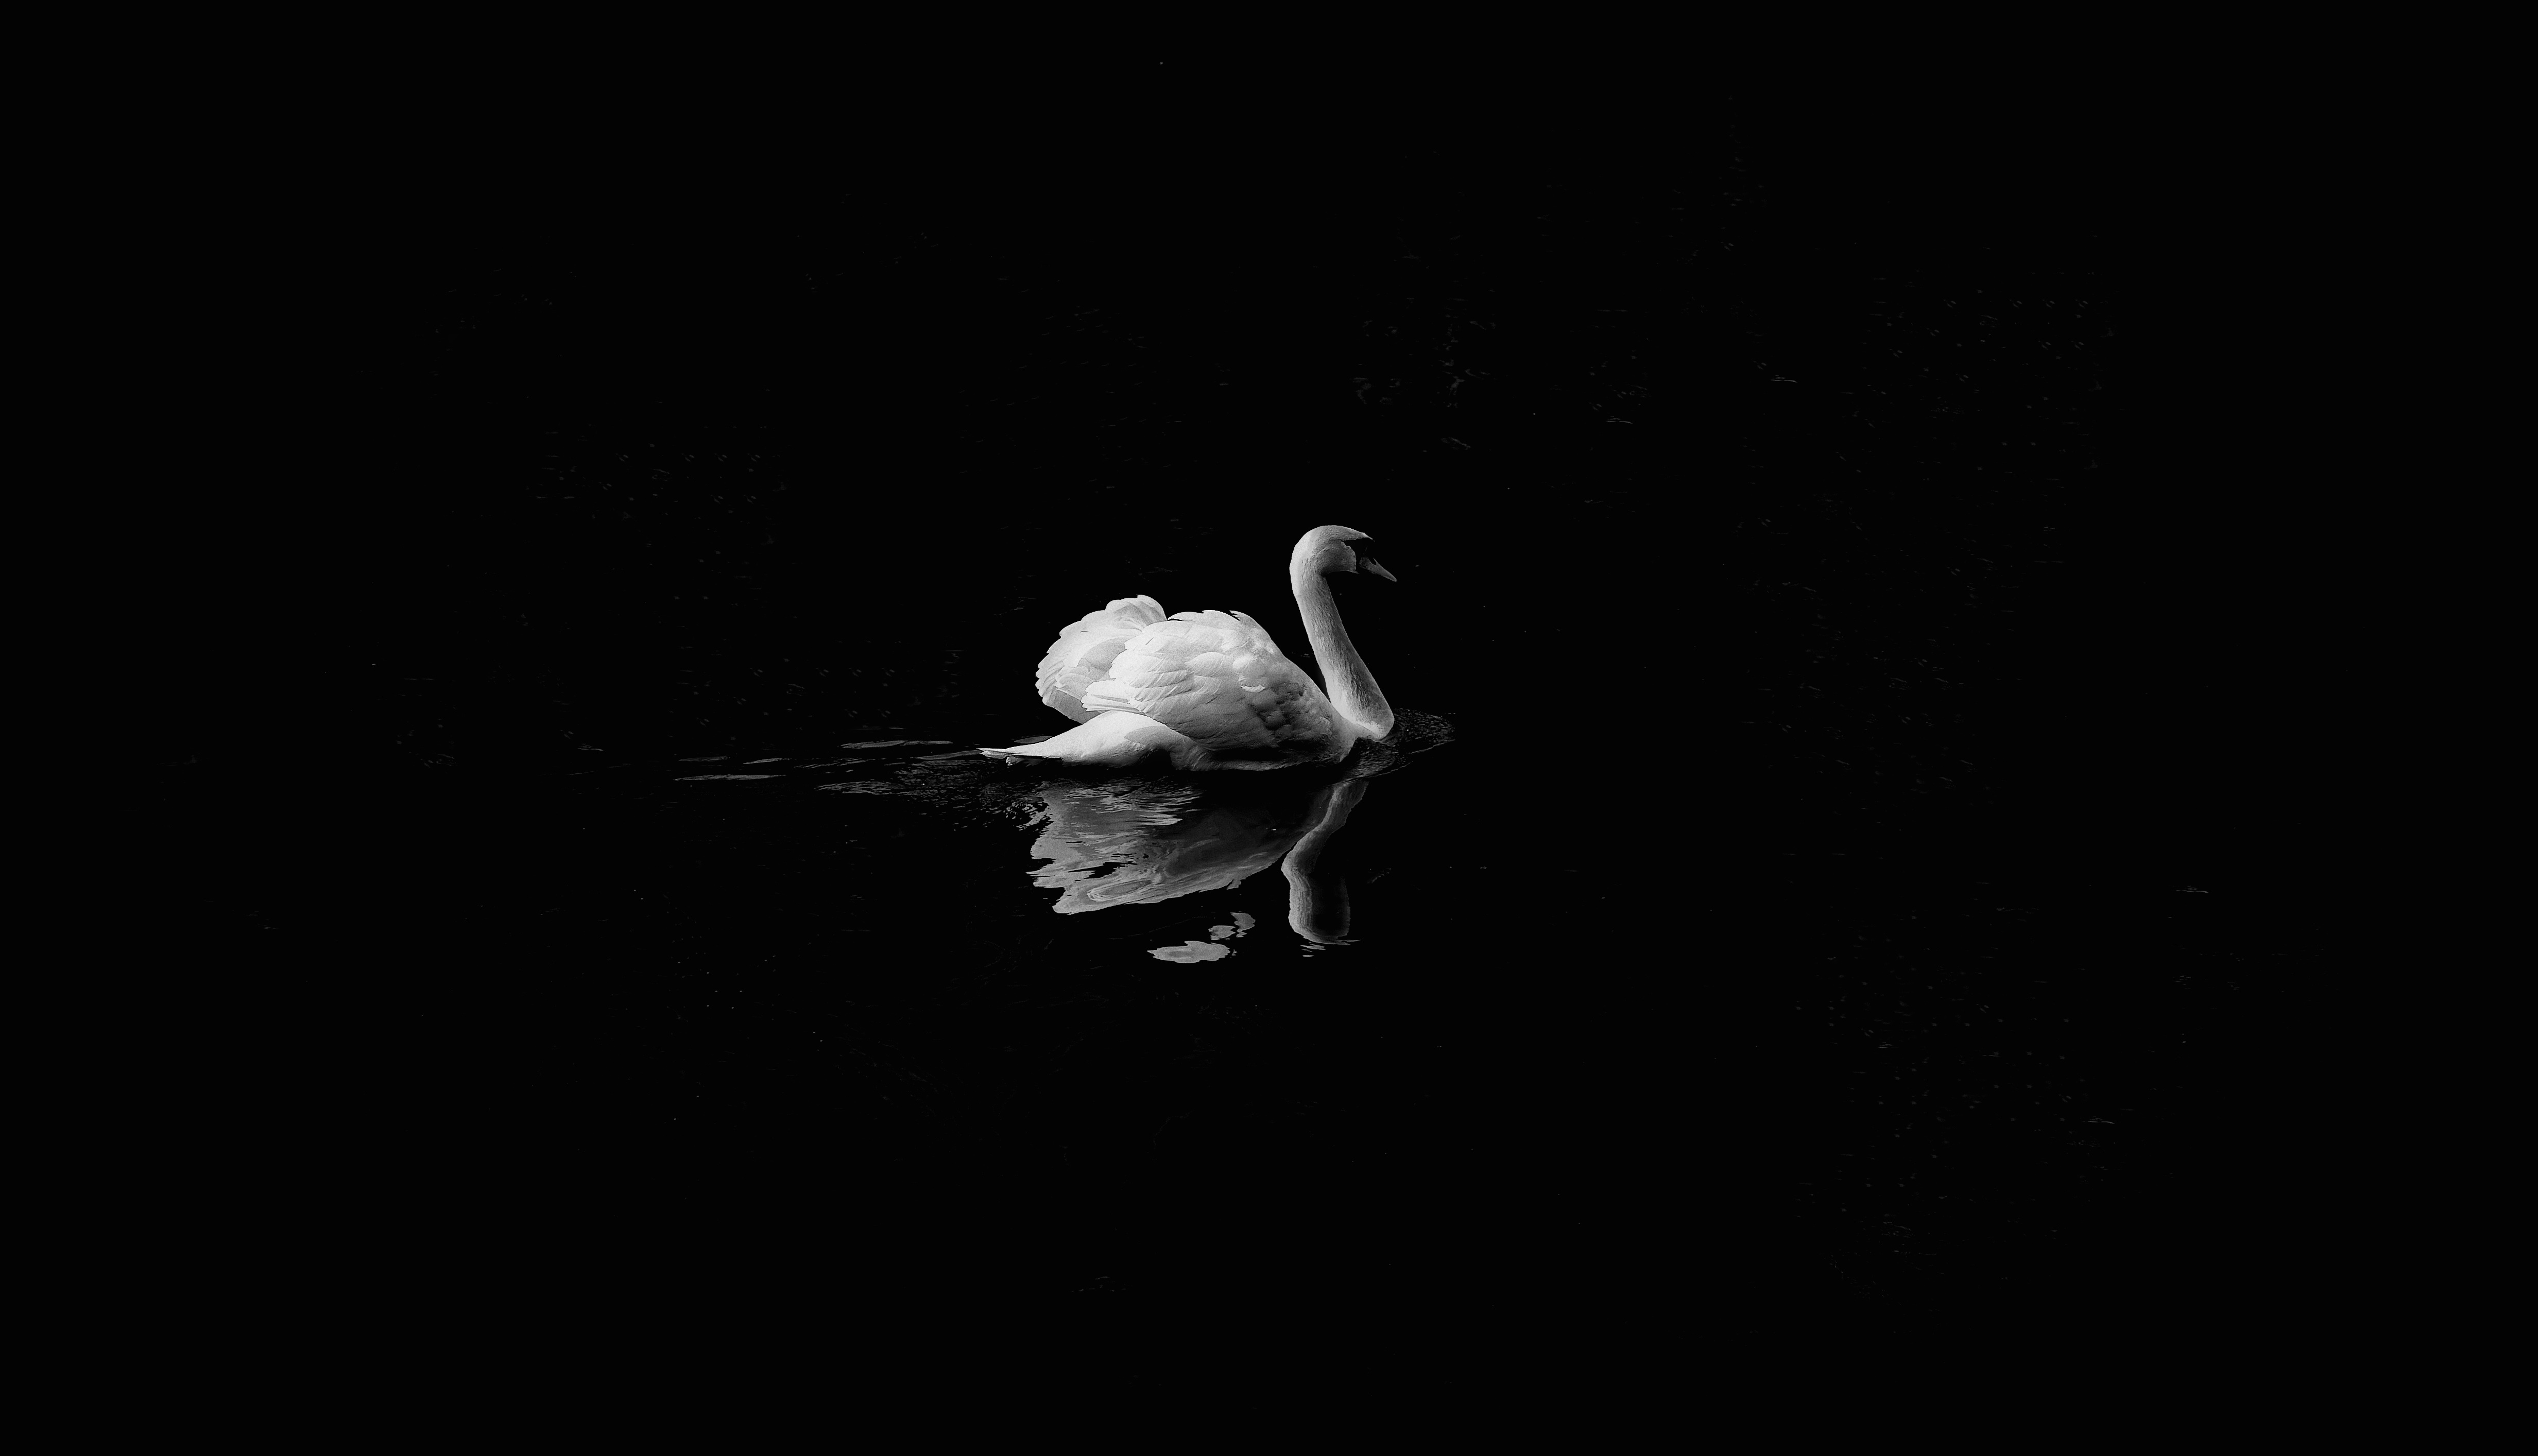
bird, wing, black and white, lake, animal, reflection, beak, darkness, monochrome, swan, duck, vertebrate, waterfowl, water bird, monochrome photography, ducks geese and swans